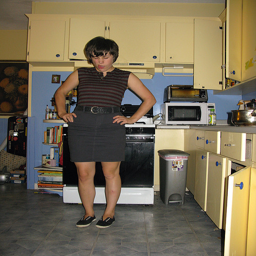
A woman that is standing in front of an oven.
A young lady in the kitchen, is posing for the camera.
A woman standing in a kitchen with her hands on her hips.
A woman standing in a kitchen with her hands on her hips.
A boy with his hands on his hips standing in the kitchen